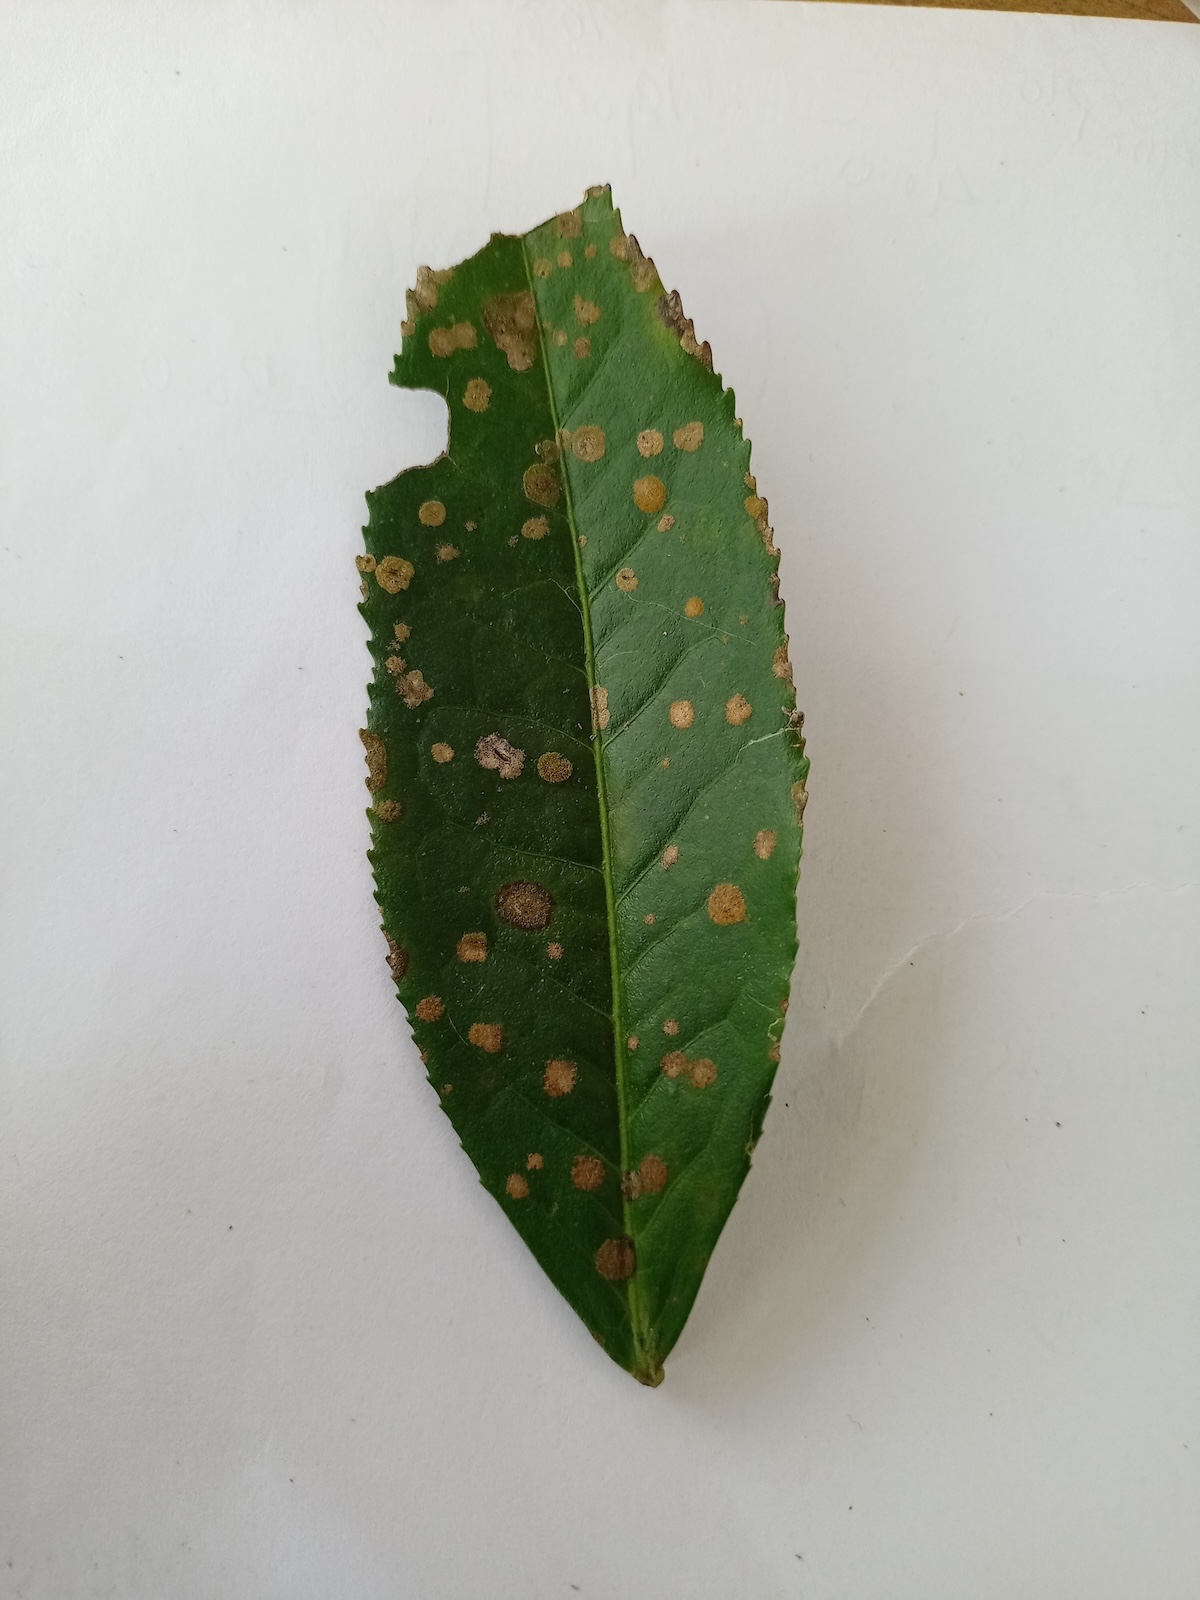
Label: Tea algal leaf spot